Louis Delétraz

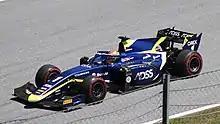
Delétraz at the 2019 Spielberg Formula 2 round with Carlin

In 2019 Delétraz moved to reigning teams champion Carlin with Honda junior driver Nobuharu Matsushita. He finished the season eighth in the standings with a best result of 2nd in both the Monaco and Silverstone sprint races.